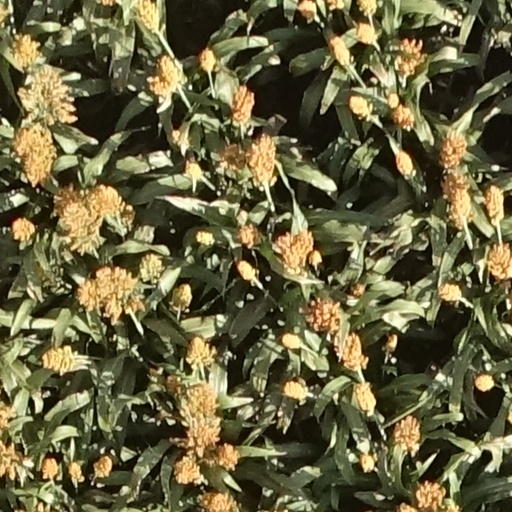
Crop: sorghum